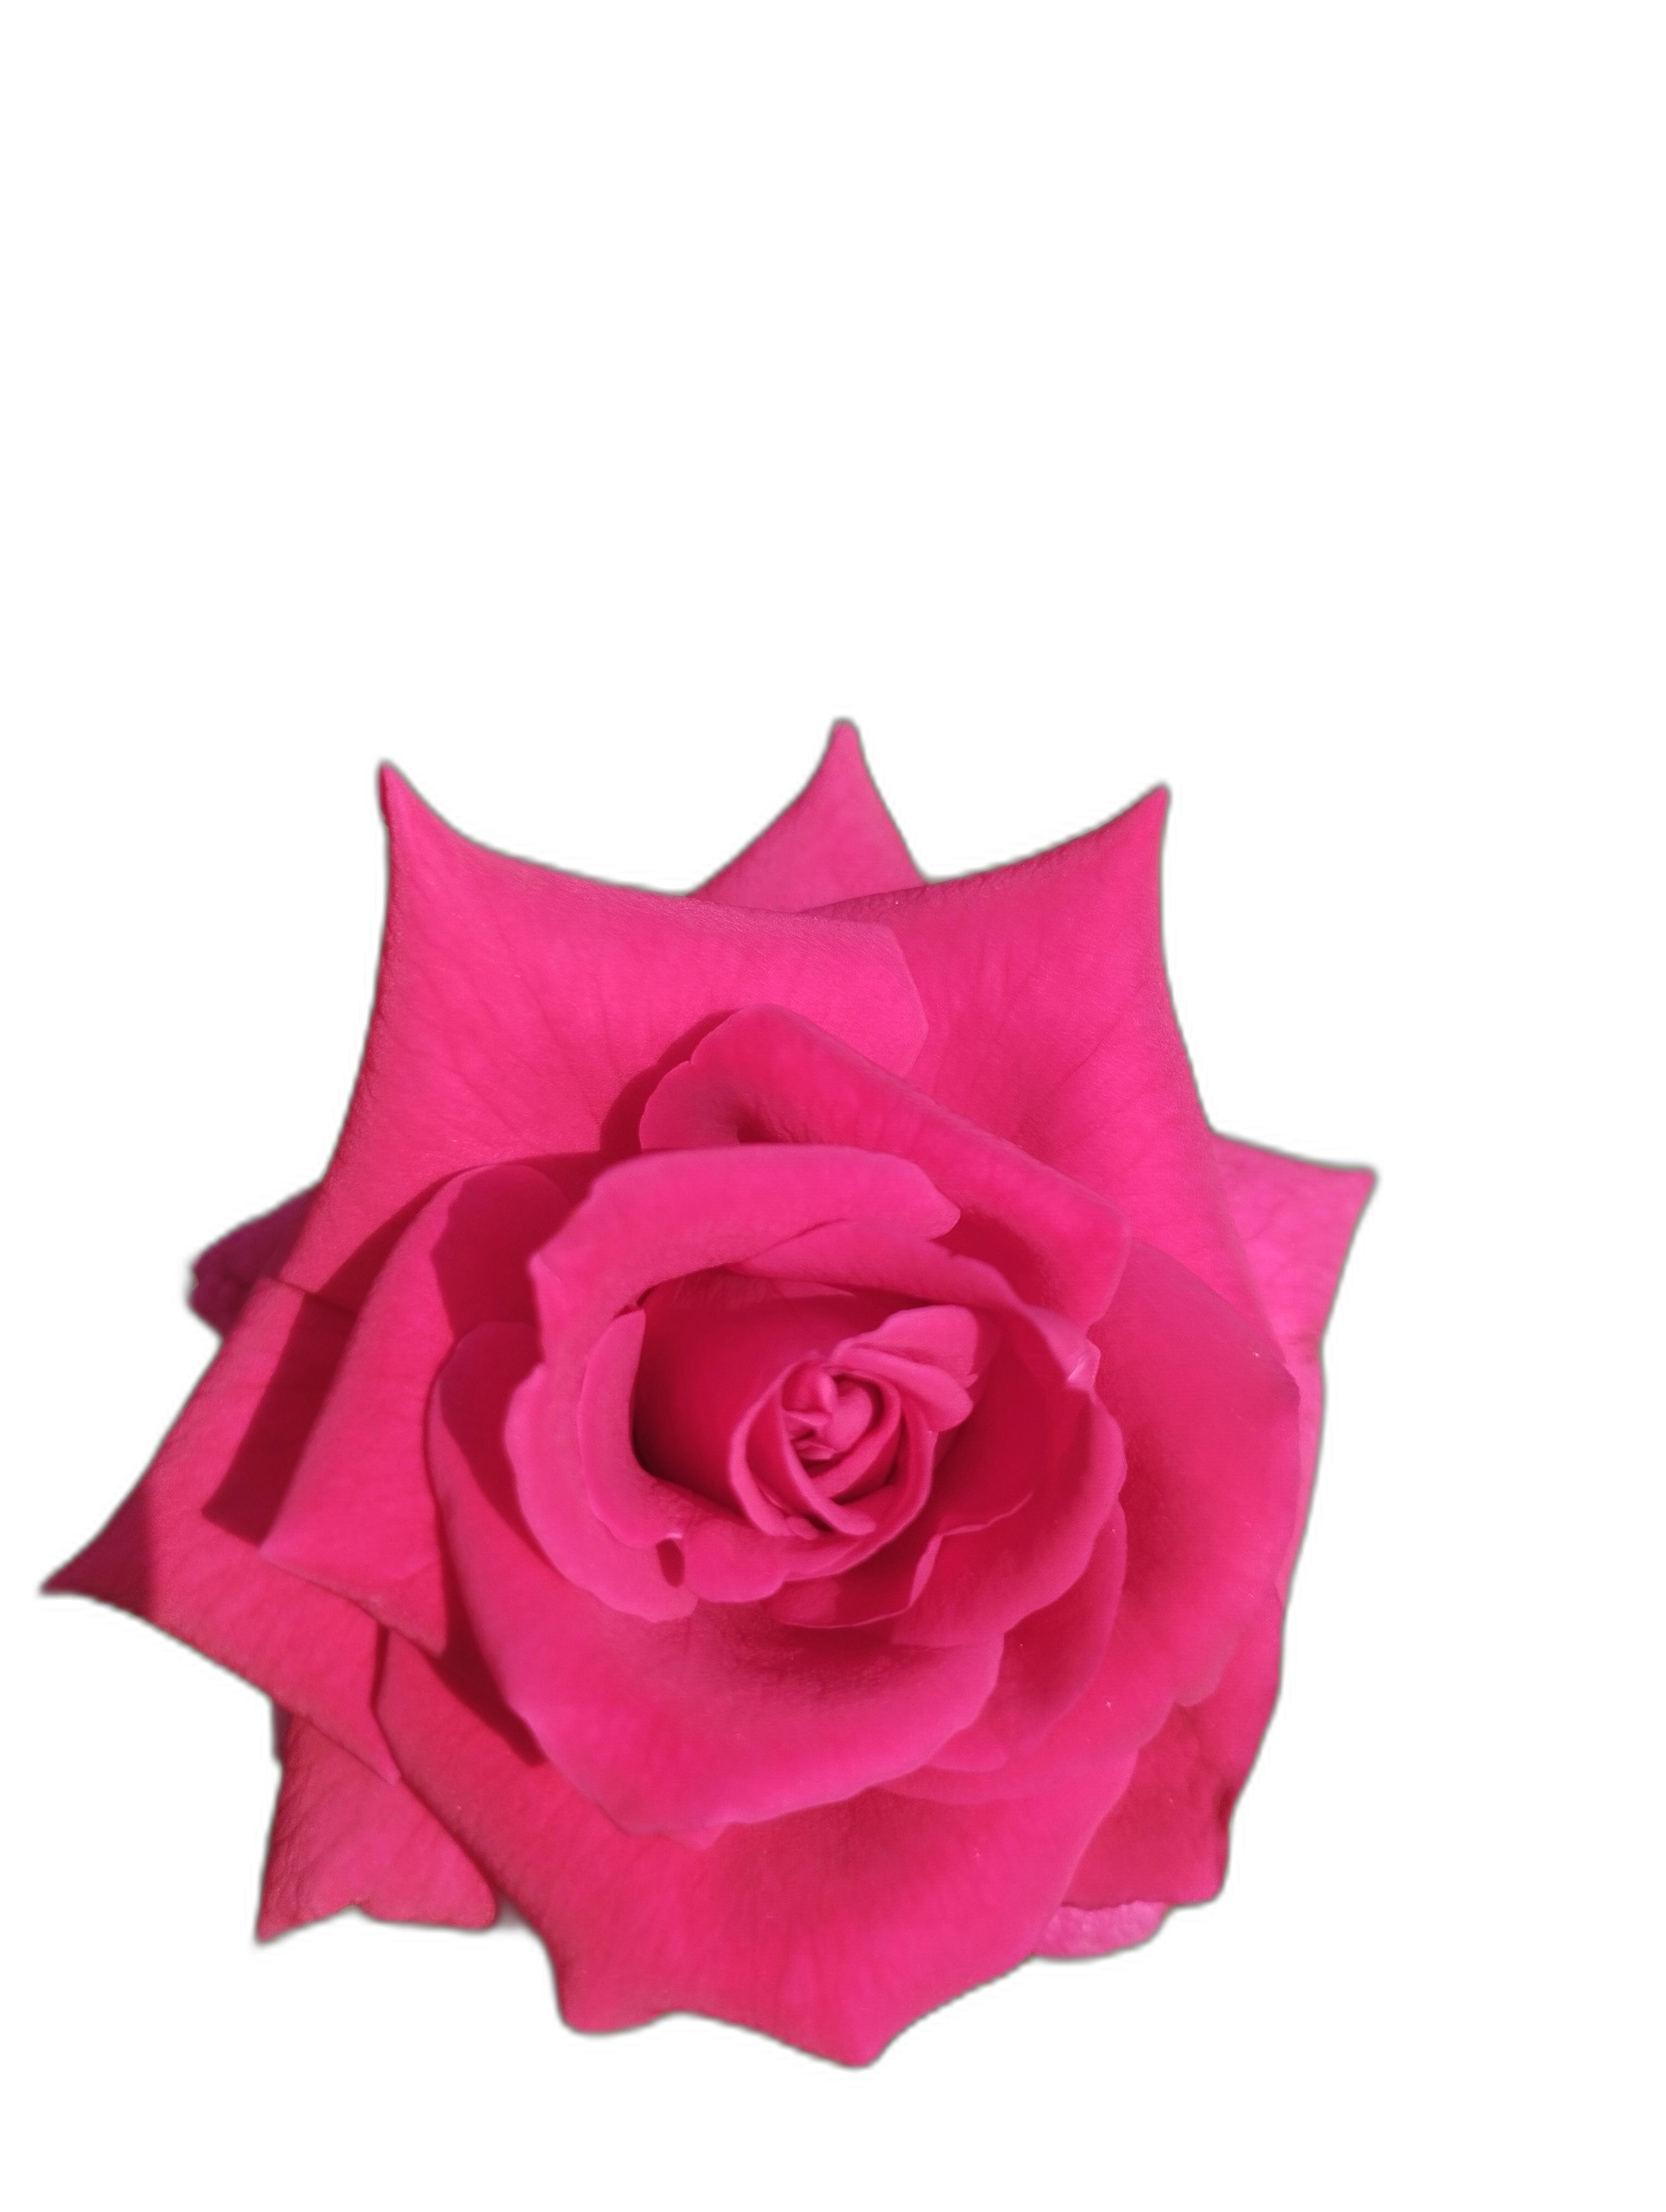
Label: Rose